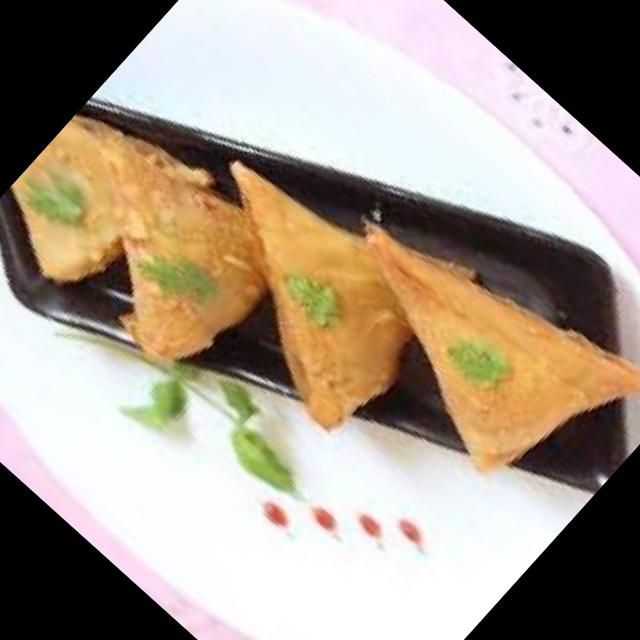
Dish: samosa